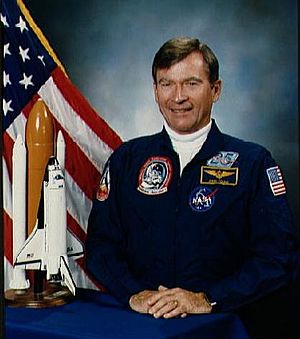
John Young
John Watts Young var en amerikansk astronaut. Young var en af 12 mennesker, som har sat fod på Månen, og han var en af tre, som er rejst til Månen 2 gange.